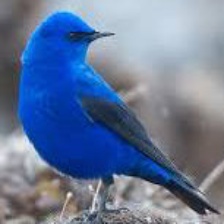
Species: GRANDALA
Scientific name: GRANDALA COELICOLOR